Bighorn National Forest

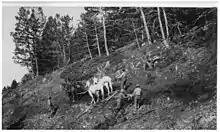
Men work on the Dayton-Kane road over the mountains in the 1920s

According to the Köppen Climate Classification system, the Bighorn National Forest has a mostly subarctic climate, abbreviated "Dfc" on climate maps.